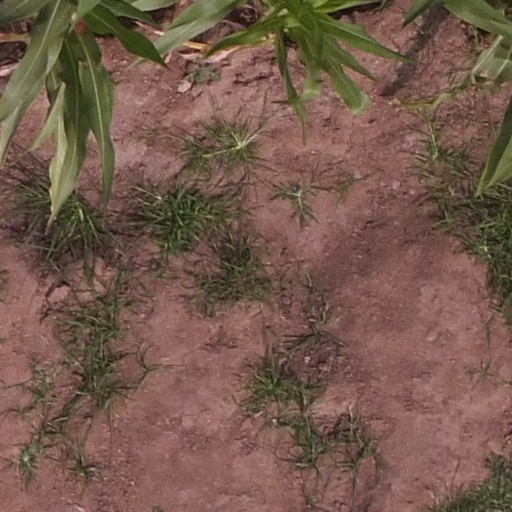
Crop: maize; corn